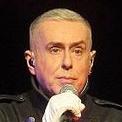
Age: 53